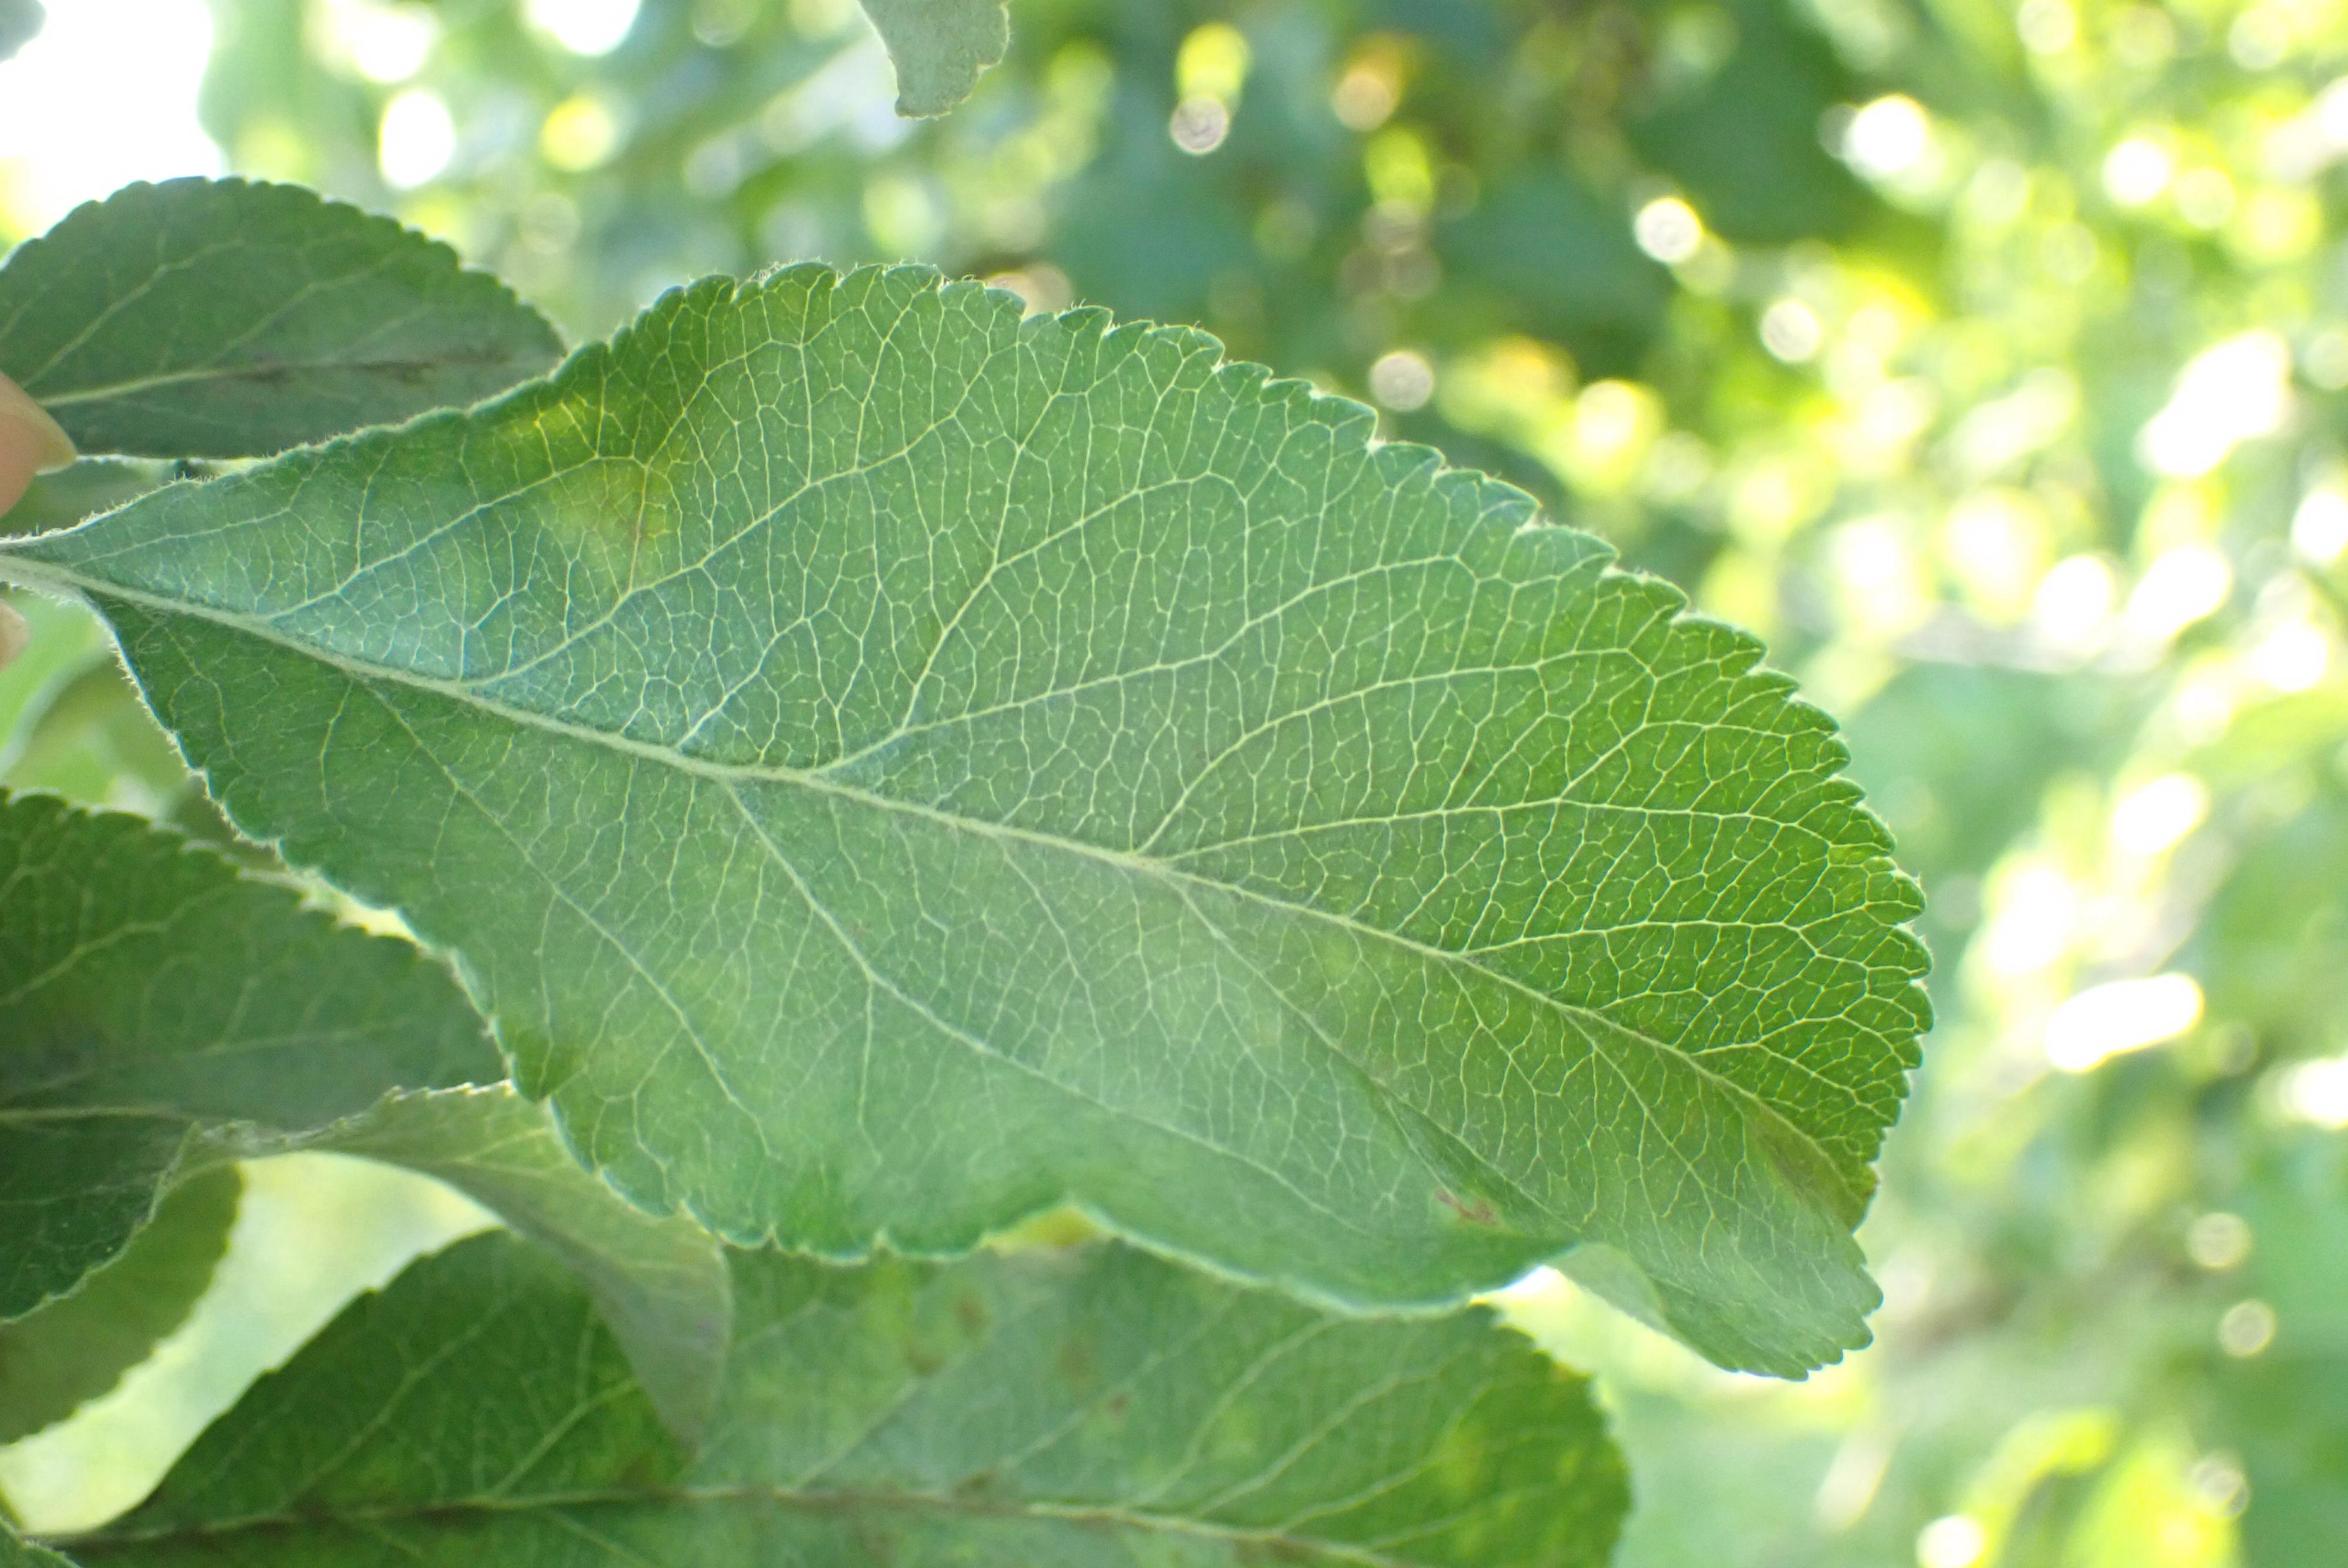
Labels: scab